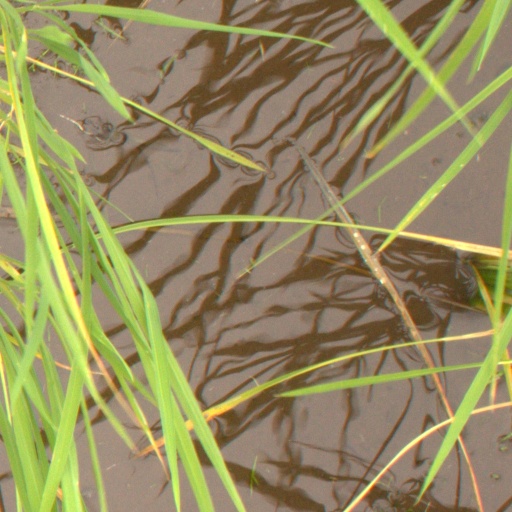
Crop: rice